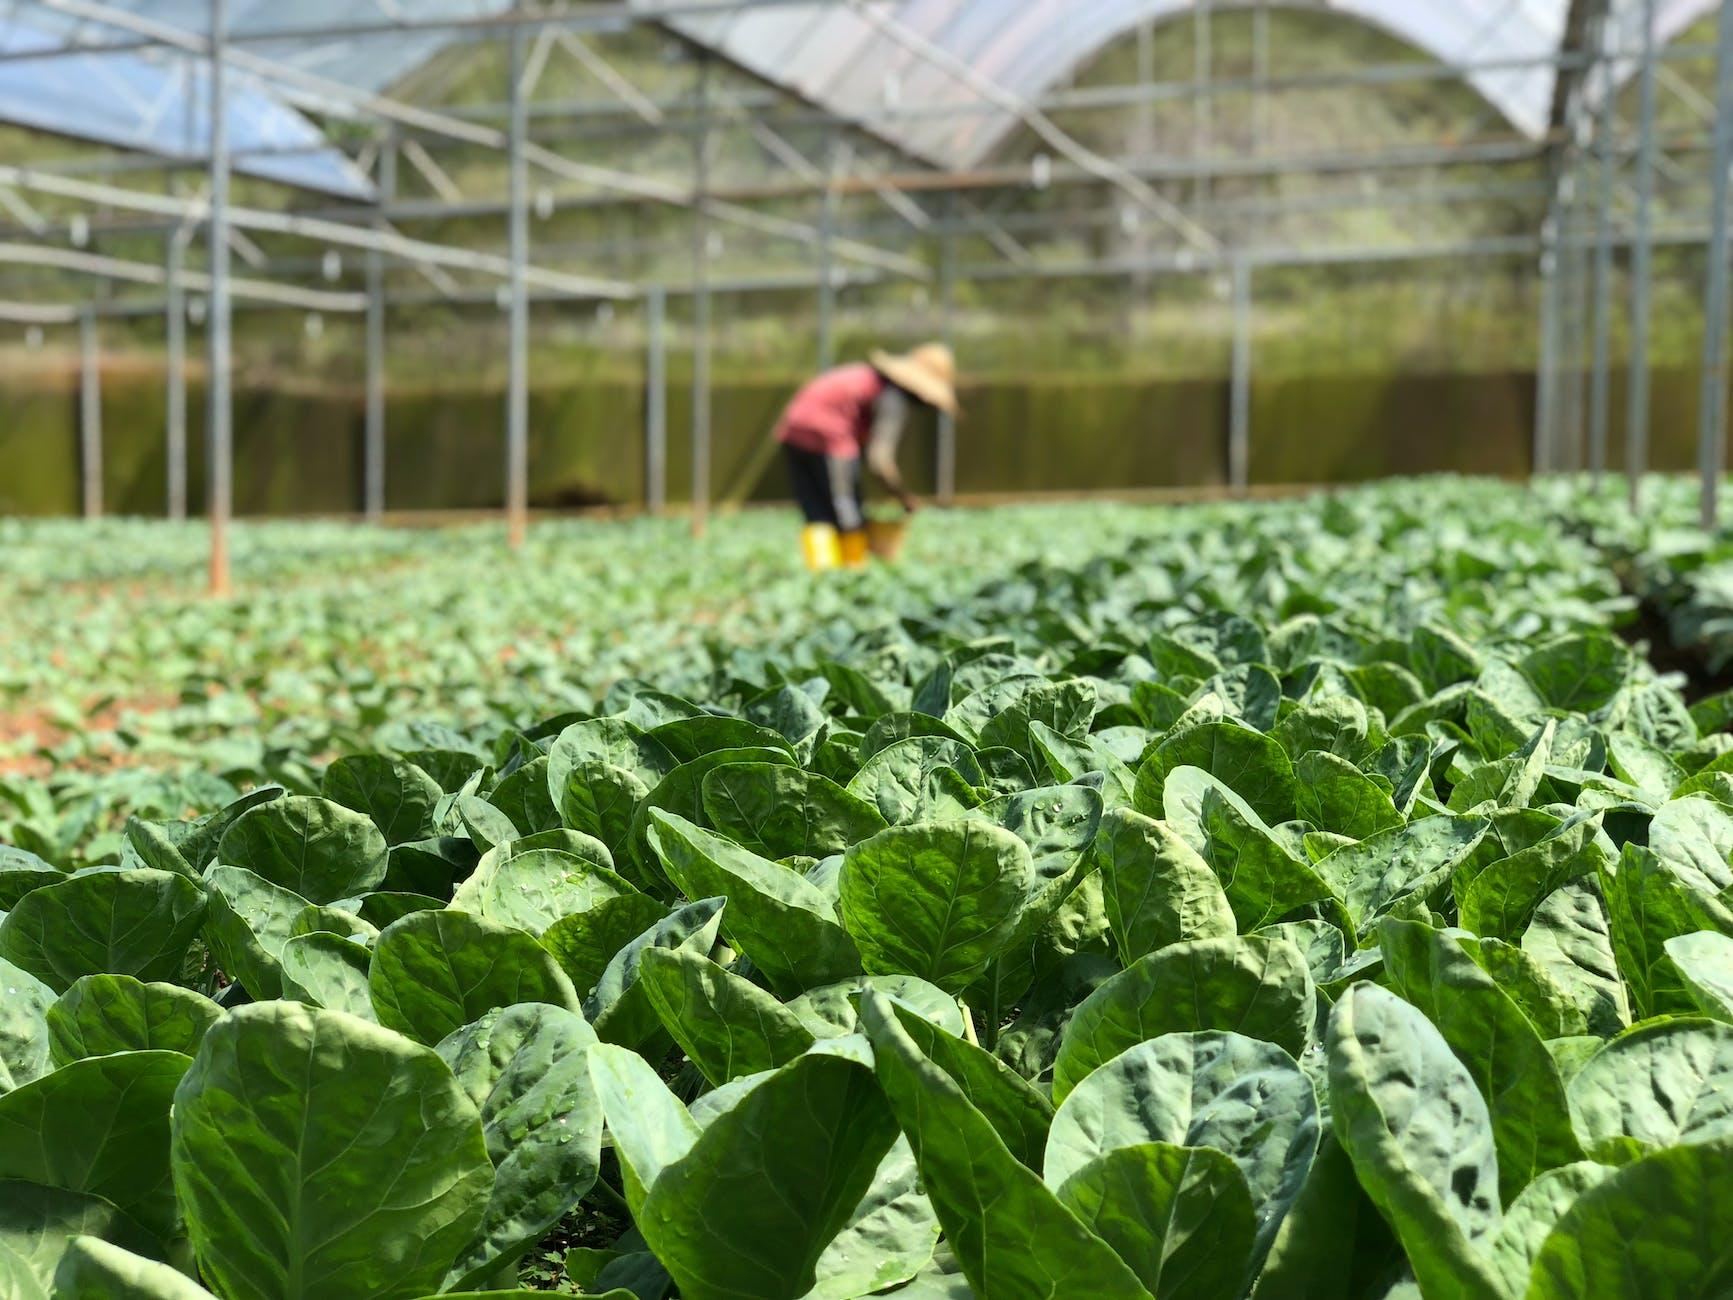
Mkulima akiwa katikati ya shamba la kabichi lililopandwa vizuri kwa wingi kwa kutumia mbinu za kisasa likiwa tayari kwa mavuno ya kusambaza malighafi viwandani, mpangilio huu wa uzalishaji kwa kiwango kikubwa kwa ajili ya kuchakata bidhaa kama juisi, mbogamboga zilizokaushwa na virutubisho vya viwandani.